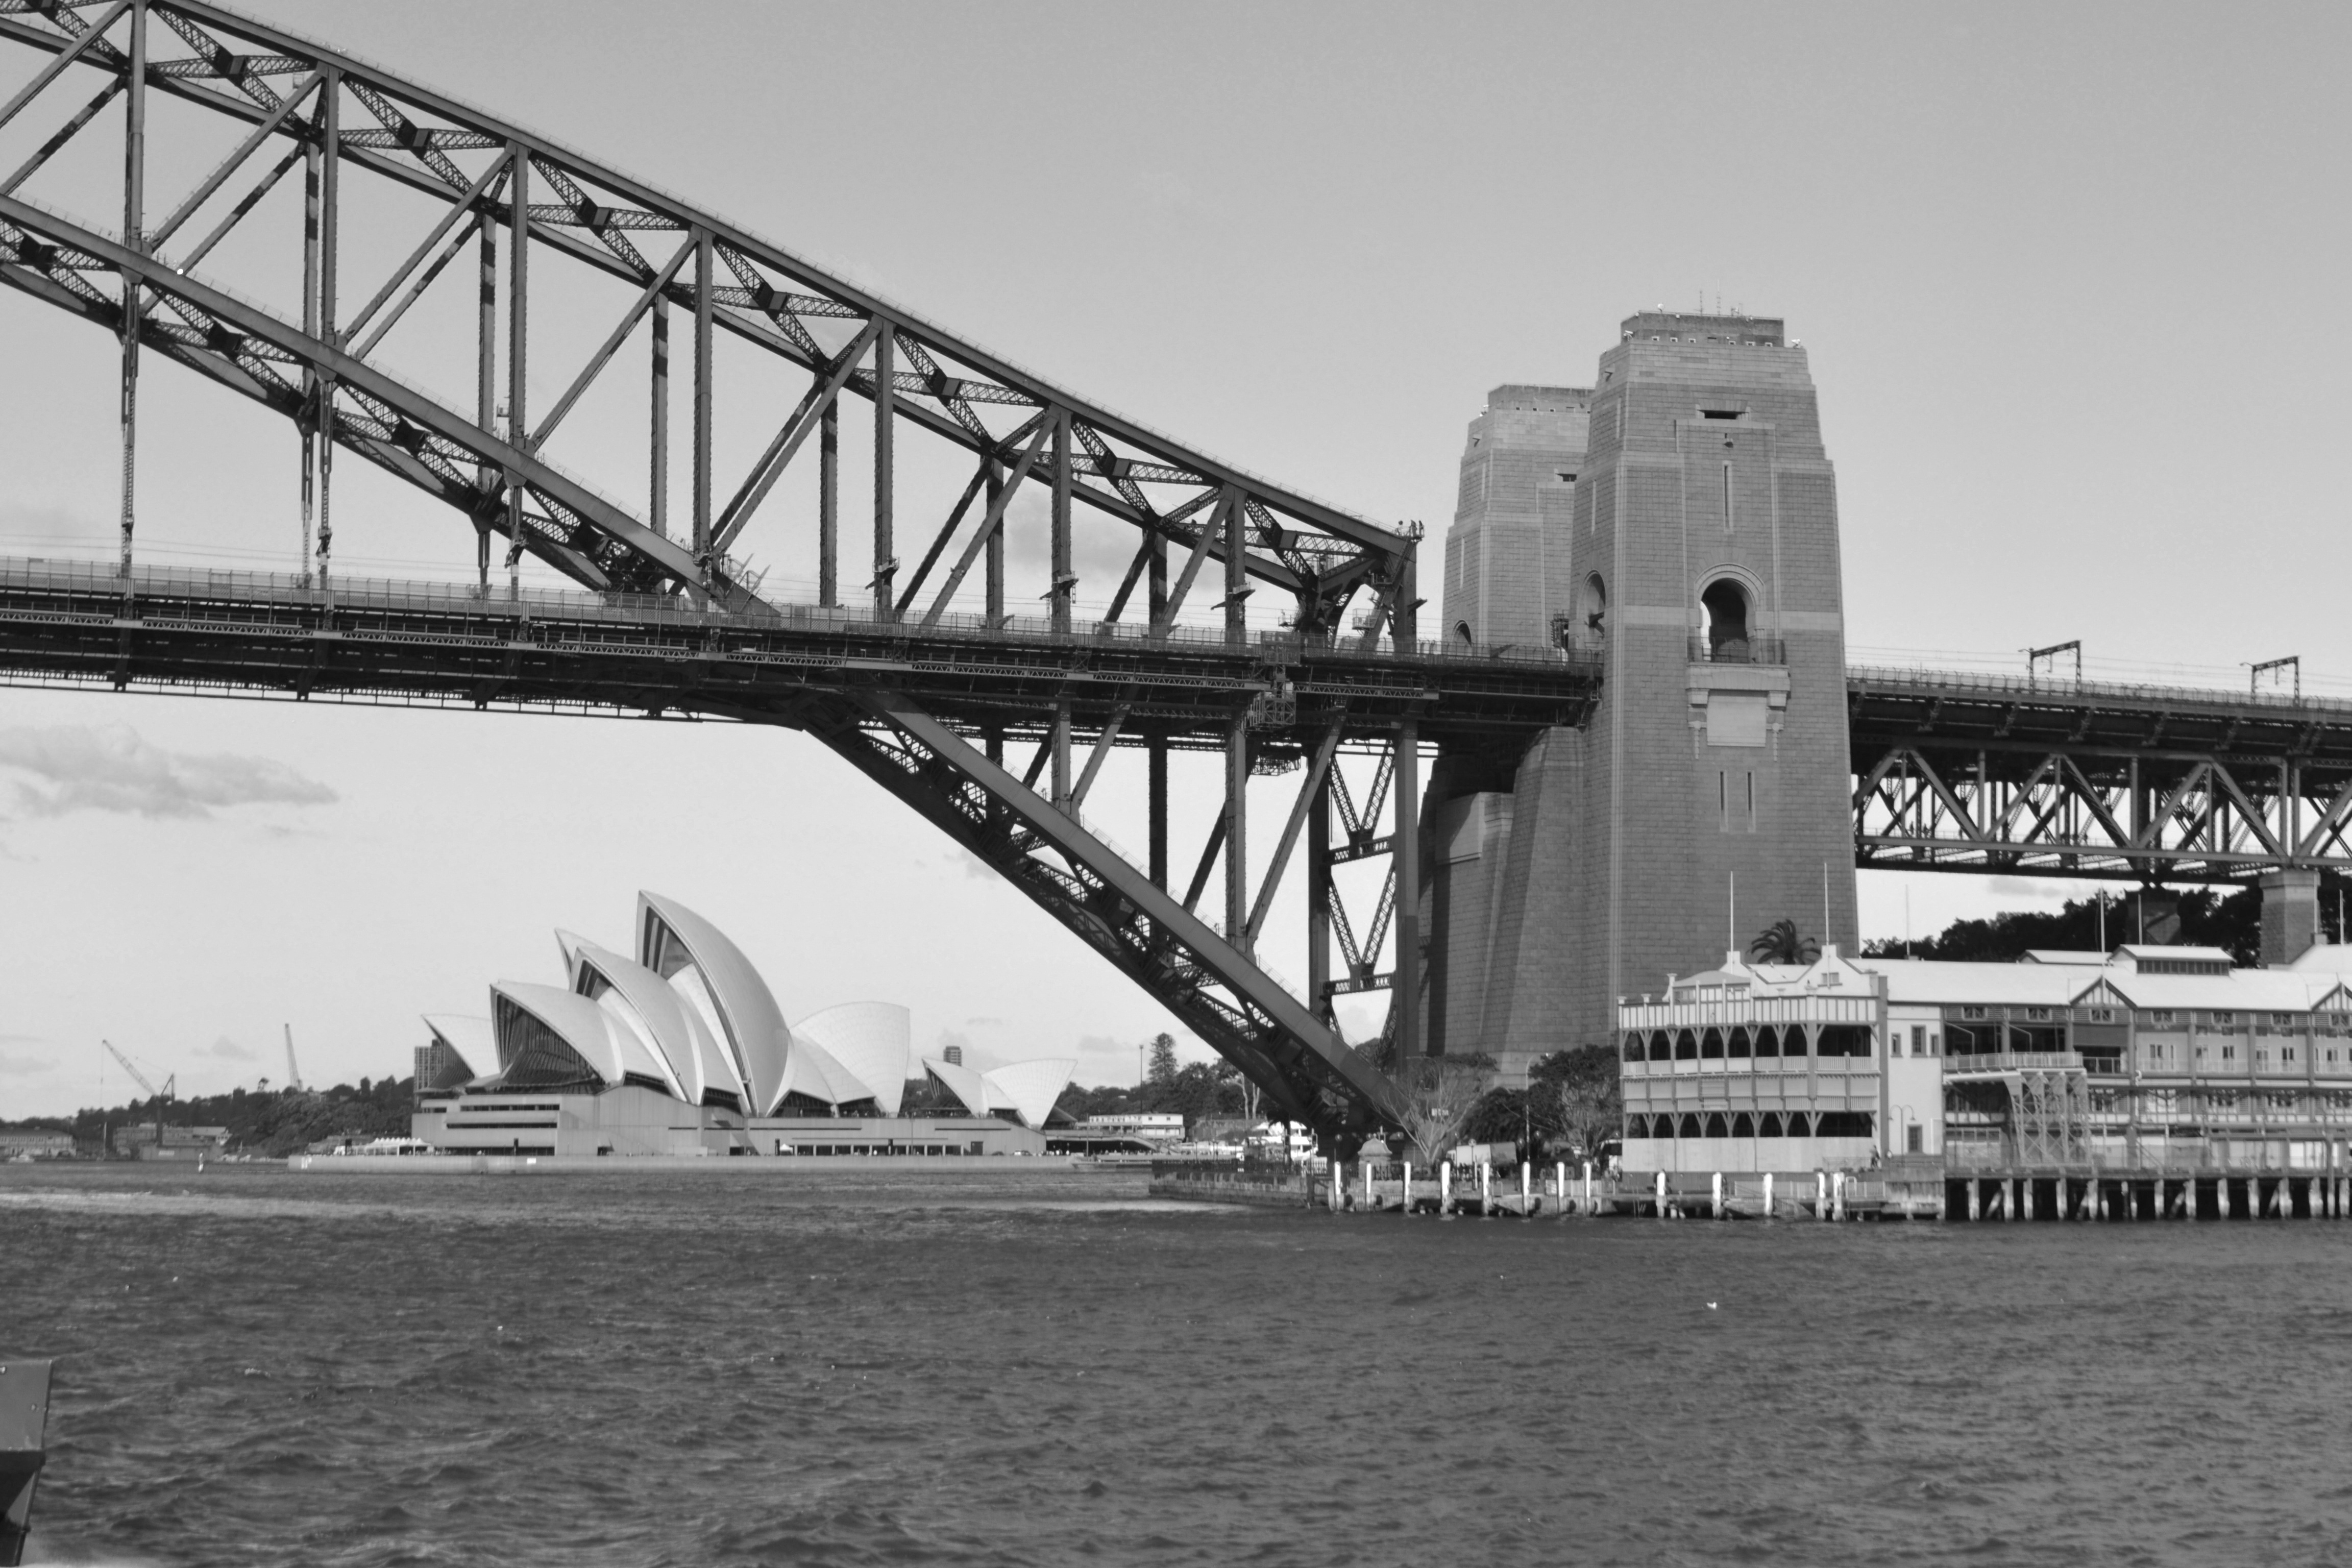
landscape, water, black and white, architecture, bridge, view, building, city, pier, travel, transport, vehicle, sydney, holiday, landmark, harbour, attraction, monochrome, tourism, australia, outdoors, photograph, famous, destination, harbour bridge, monochrome photography, nonbuilding structure